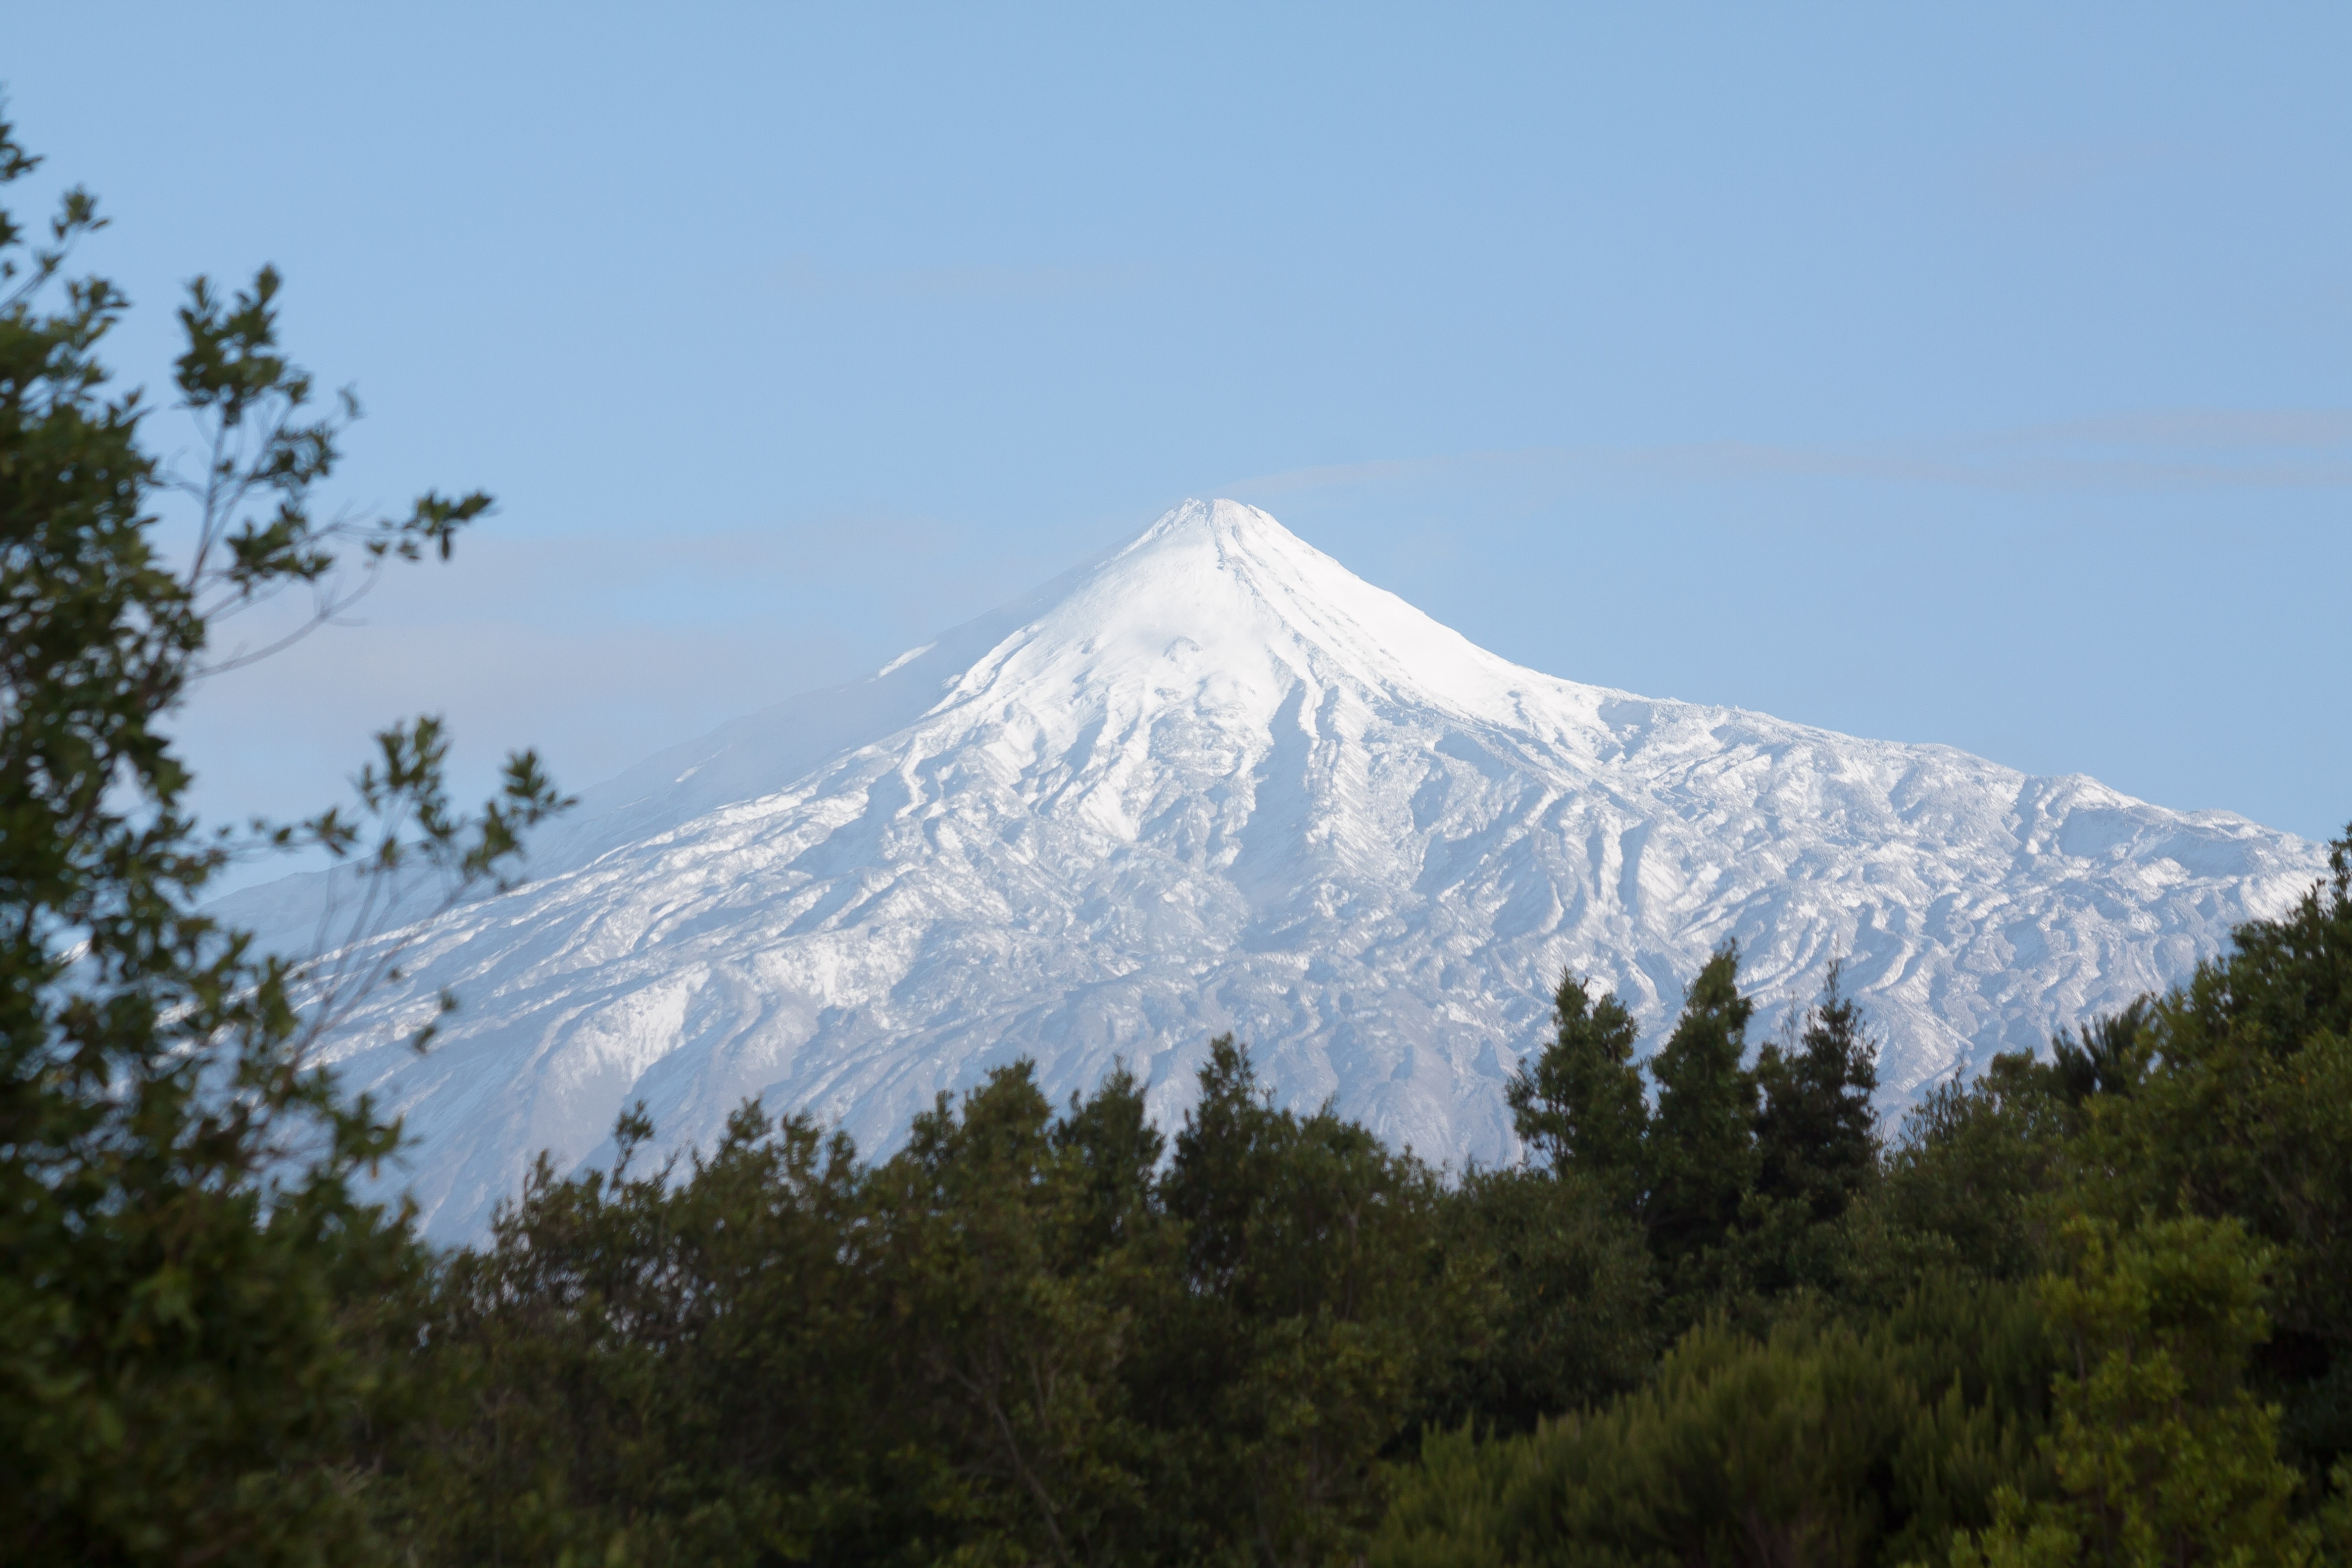
tree, nature, wilderness, mountain, snow, white, hill, mountain range, pine, green, volcano, blue, national park, ridge, summit, plateau, tenerife, fell, habitat, ecosystem, canary islands, teide, landform, stratovolcano, pico del teide, 3718, teyde, 3718 m, 3718 meter, natural environment, geographical feature, atmospheric phenomenon, mountainous landforms, volcanic landform